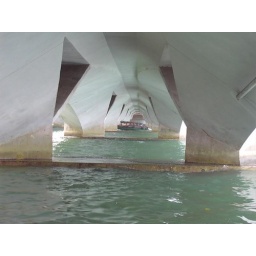
A boat passes under a bridge near the harbour.